America-class steamship

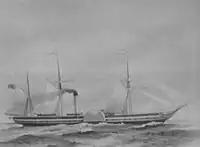
RMS Asia painting.

"Europa" was the fastest of the initial quartette and won the Blue Riband with a voyage in October 1848 between Liverpool and Halifax of 8 days 23 hours, averaging . The next year, "Europa" collided with the barque "Charles Bartlett" outside New York. While "Europa" suffered no casualties, 88 out of 130 aboard "Bartlett" died. "Europa" was also chartered as a troopship during the Crimean War and continued in Cunard service until 1867, when she was sold and converted to a sailing ship. In 1858, "Europa" collided with another Cunard ship, "Arabia", in the Atlantic.